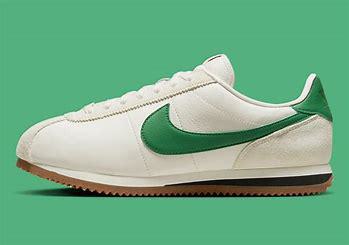
Brand: Nike
Model: Cortez